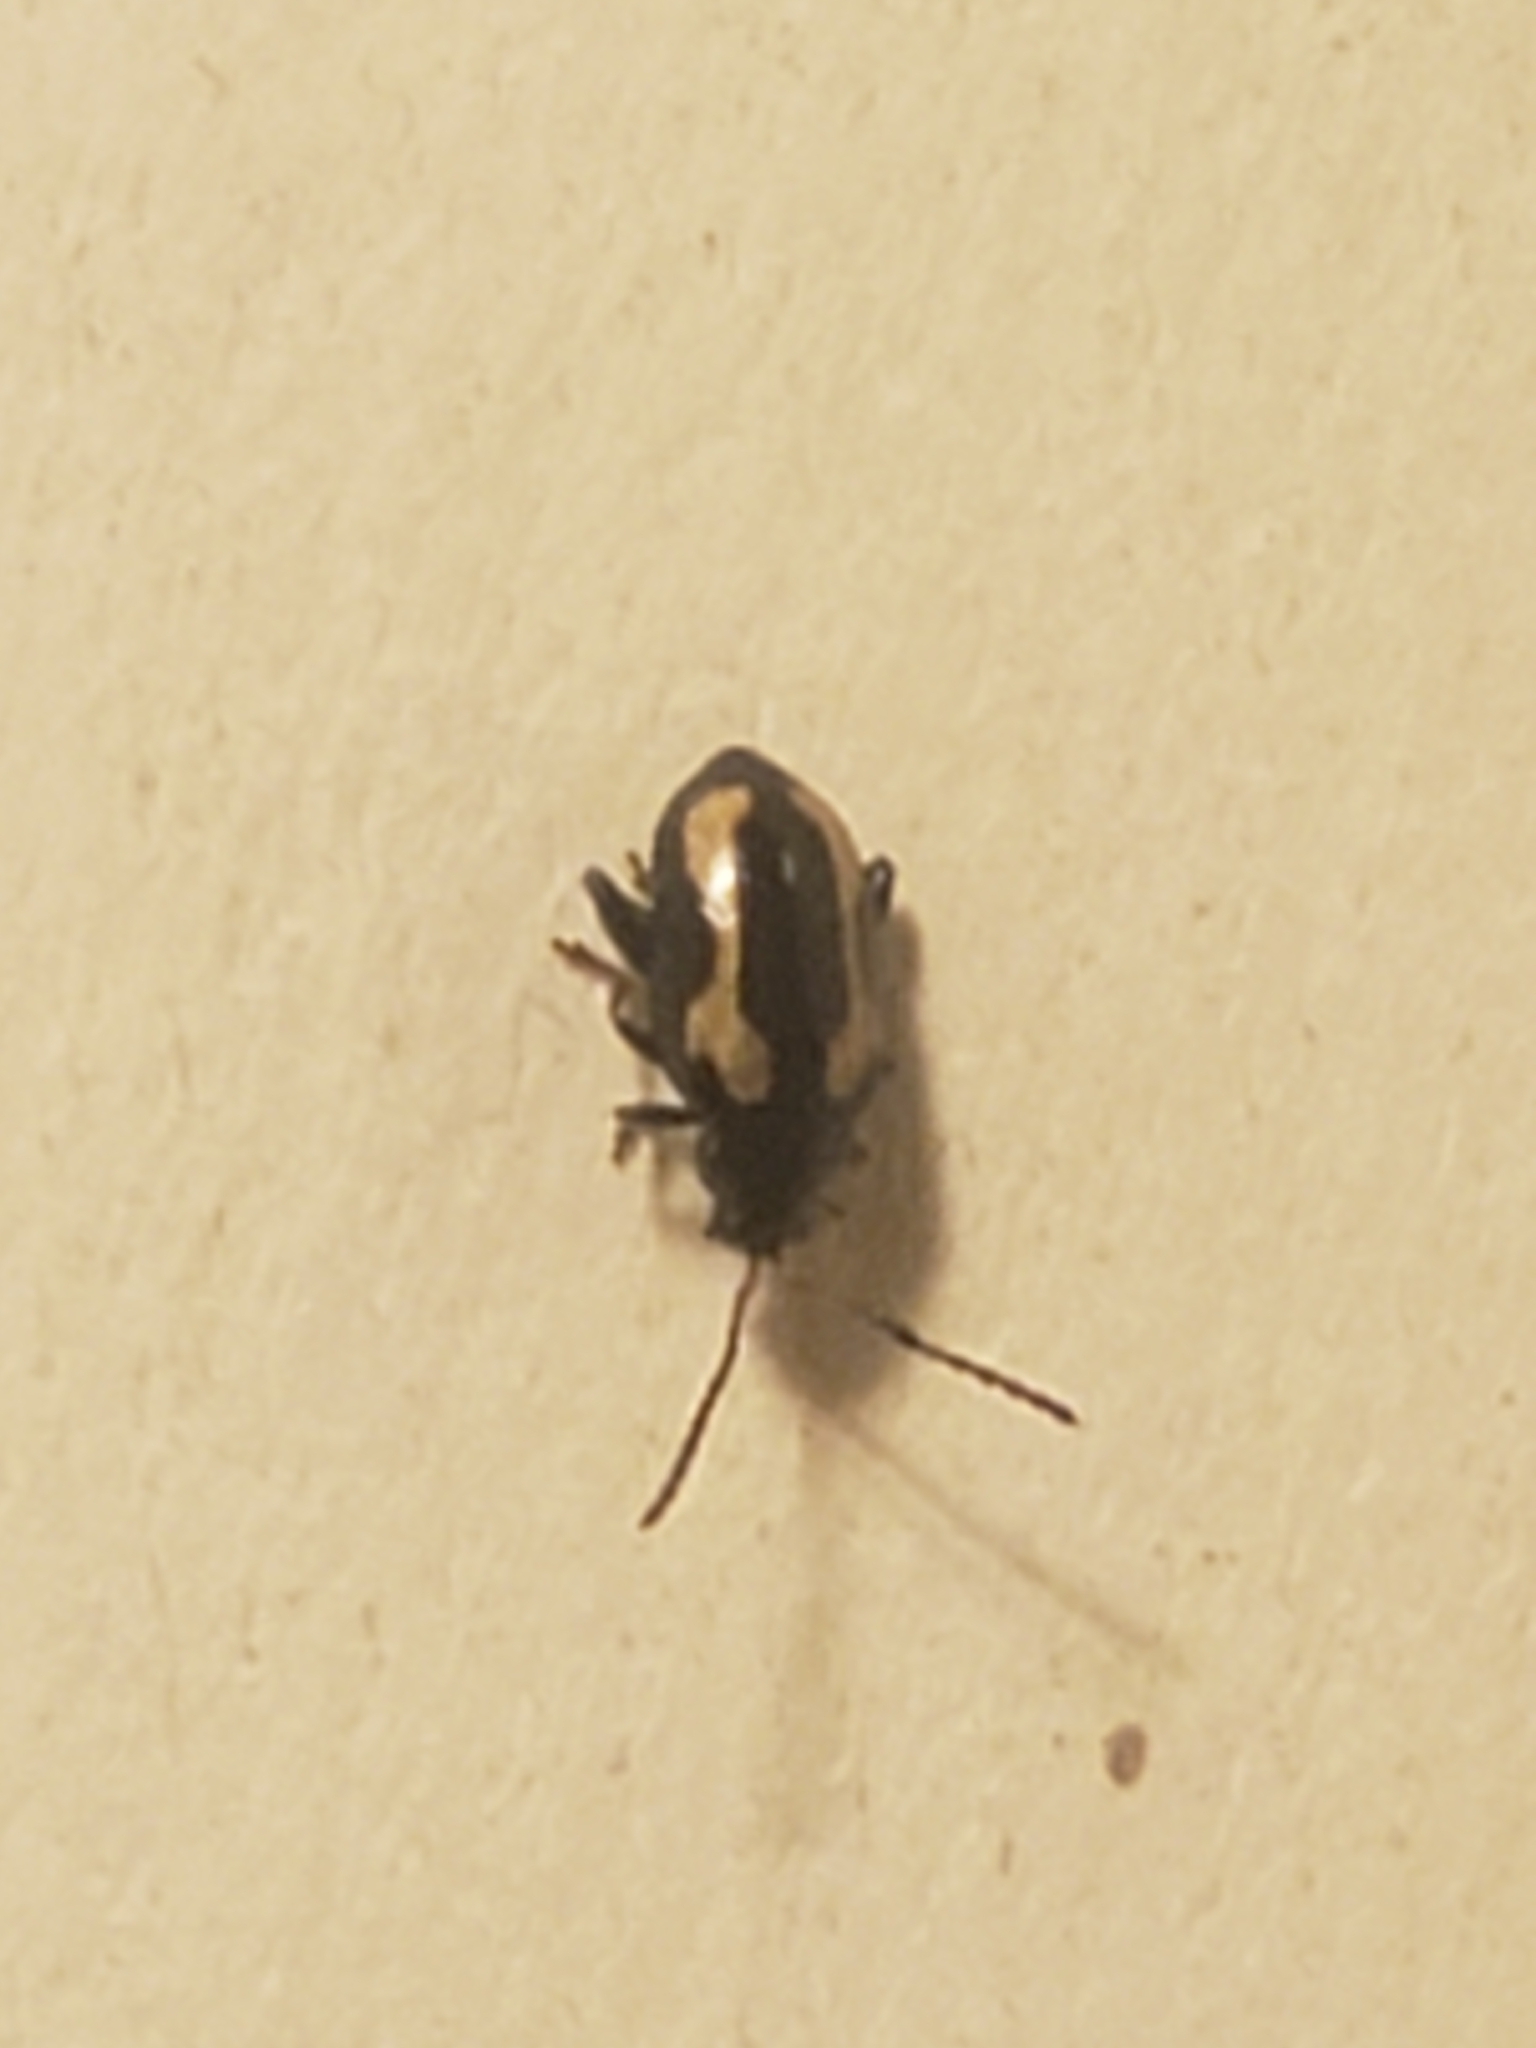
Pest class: striped_flea_beetle